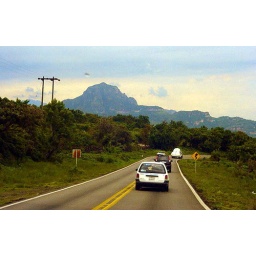
On the road to Tepoztitlan you are surrounded by valleys, mountains and winding roads.